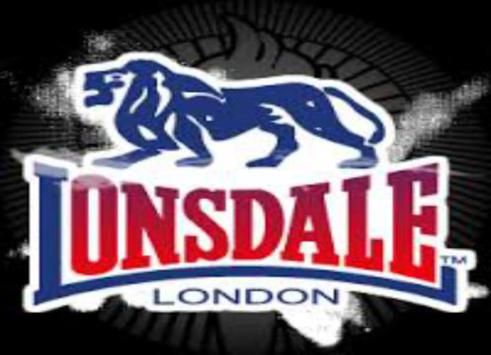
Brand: lonsdale
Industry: Clothes